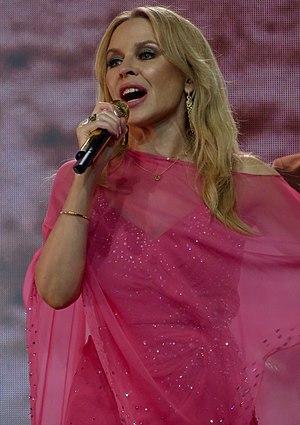
Kylie Minogue, née le 28 mai 1968 à Melbourne, est une chanteuse, compositrice et actrice australienne.